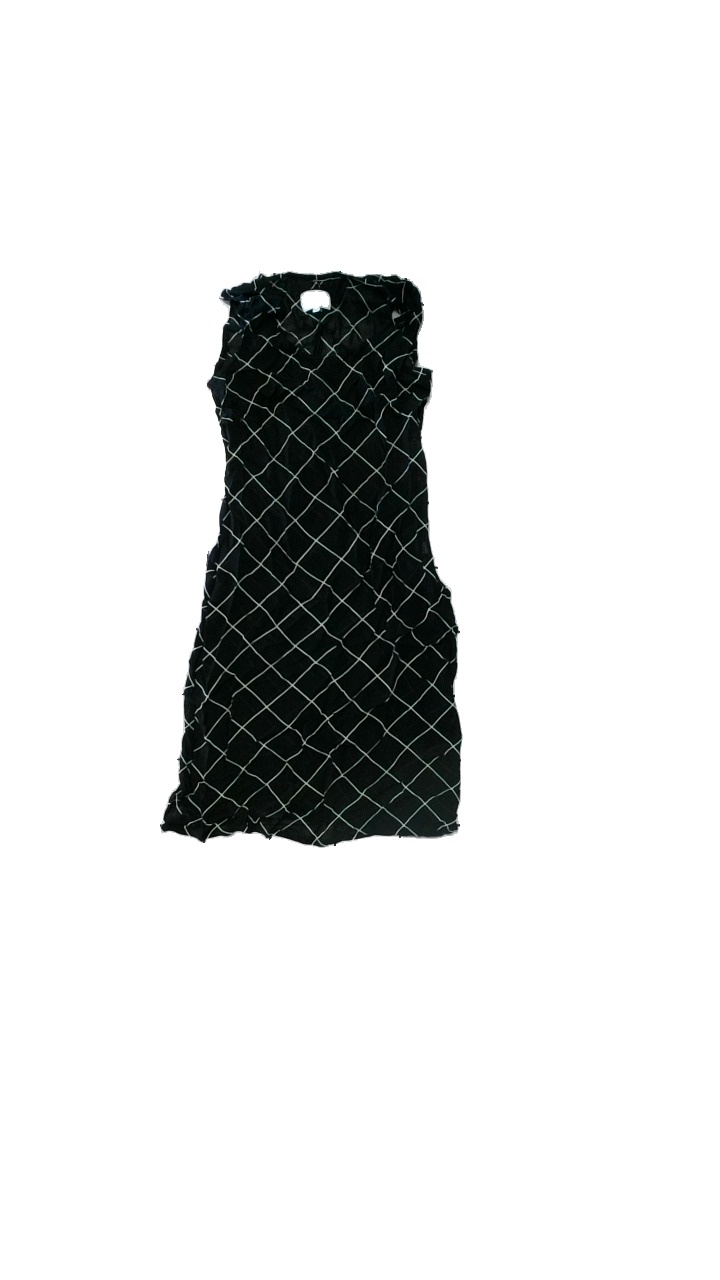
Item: Dress (Ladies)
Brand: Cool Company
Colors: White, Black
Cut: C-collar
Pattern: Checkered print
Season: Summer
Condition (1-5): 4
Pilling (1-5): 4
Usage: Reuse
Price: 50-100